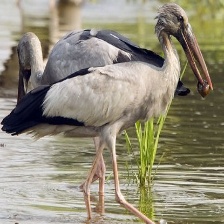
Species: ASIAN OPENBILL STORK
Scientific name: ANASTOMUS OSCITANS
ImageNet parent category: white_stork